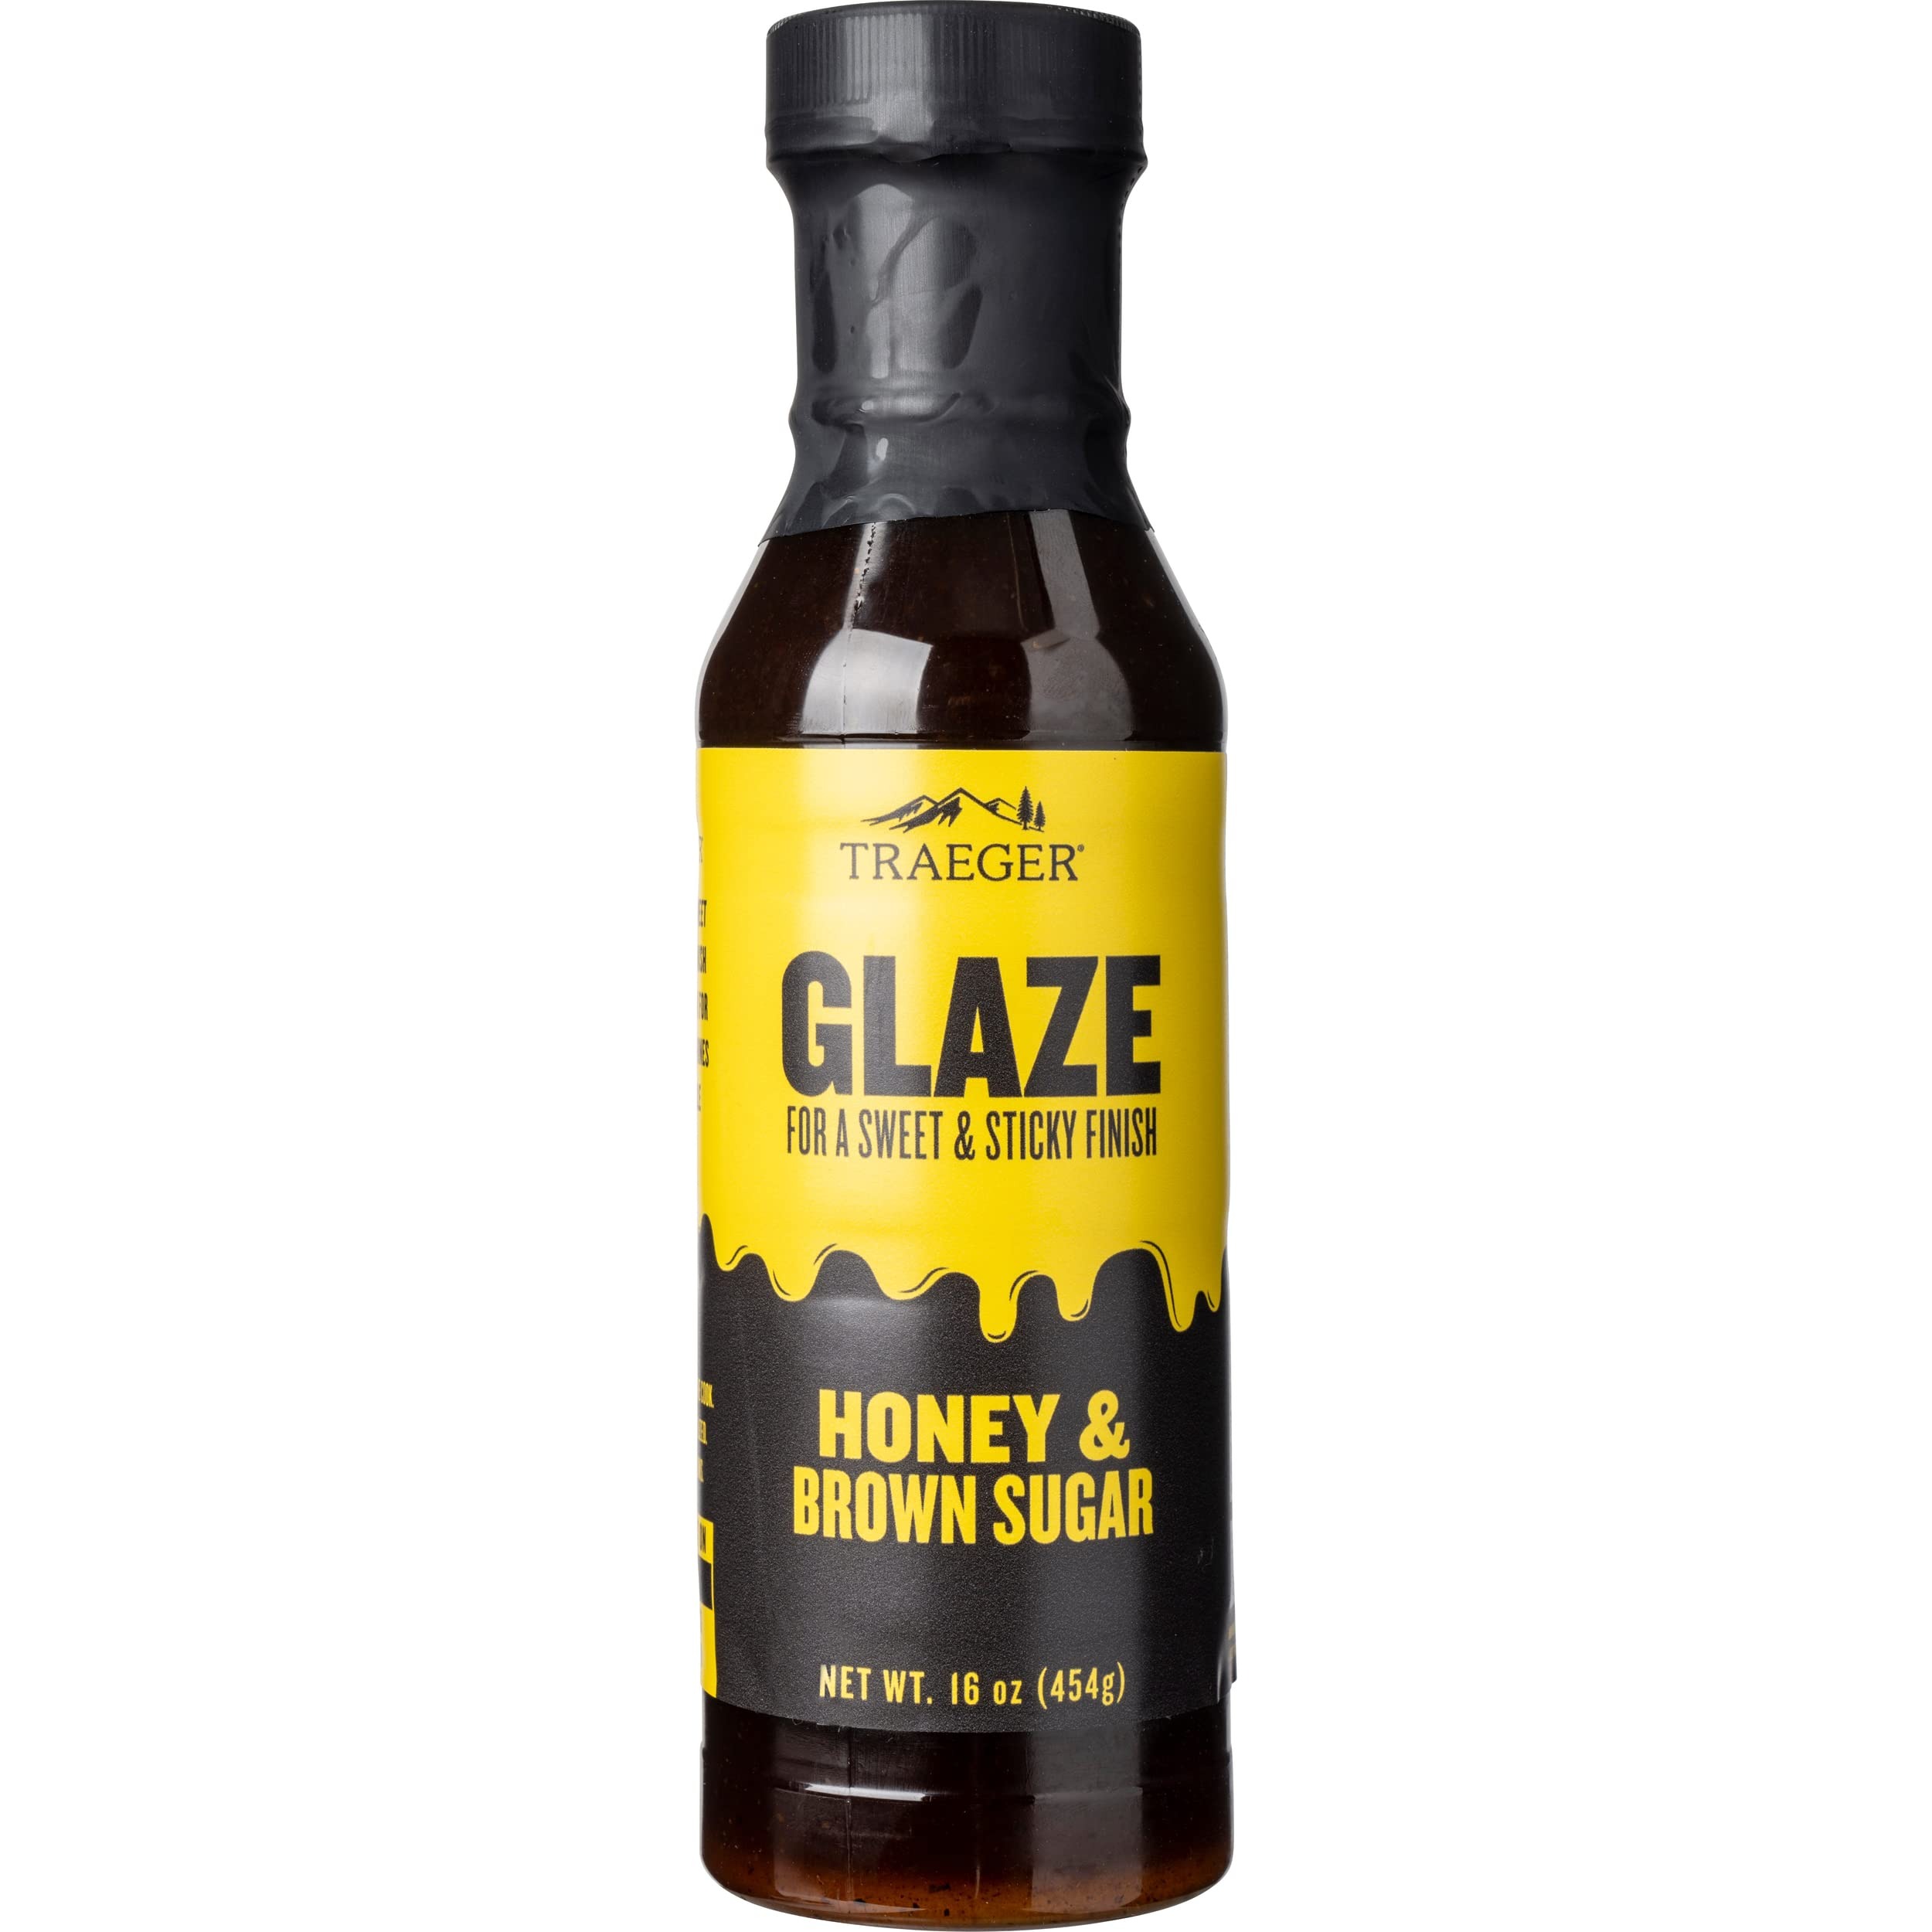
Item Name: Traeger Pellet Grills Honey & Brown Sugar Glaze
Bullet Point 1: Brush on meat at the end of cooks to add color and flavor
Bullet Point 2: Features sweet & savory flavors with honey and brown sugar
Bullet Point 3: Great on chicken and pork
Bullet Point 4: Comes in a 16oz bottle
Value: 16.0
Unit: Fl Oz

Price: 10.99